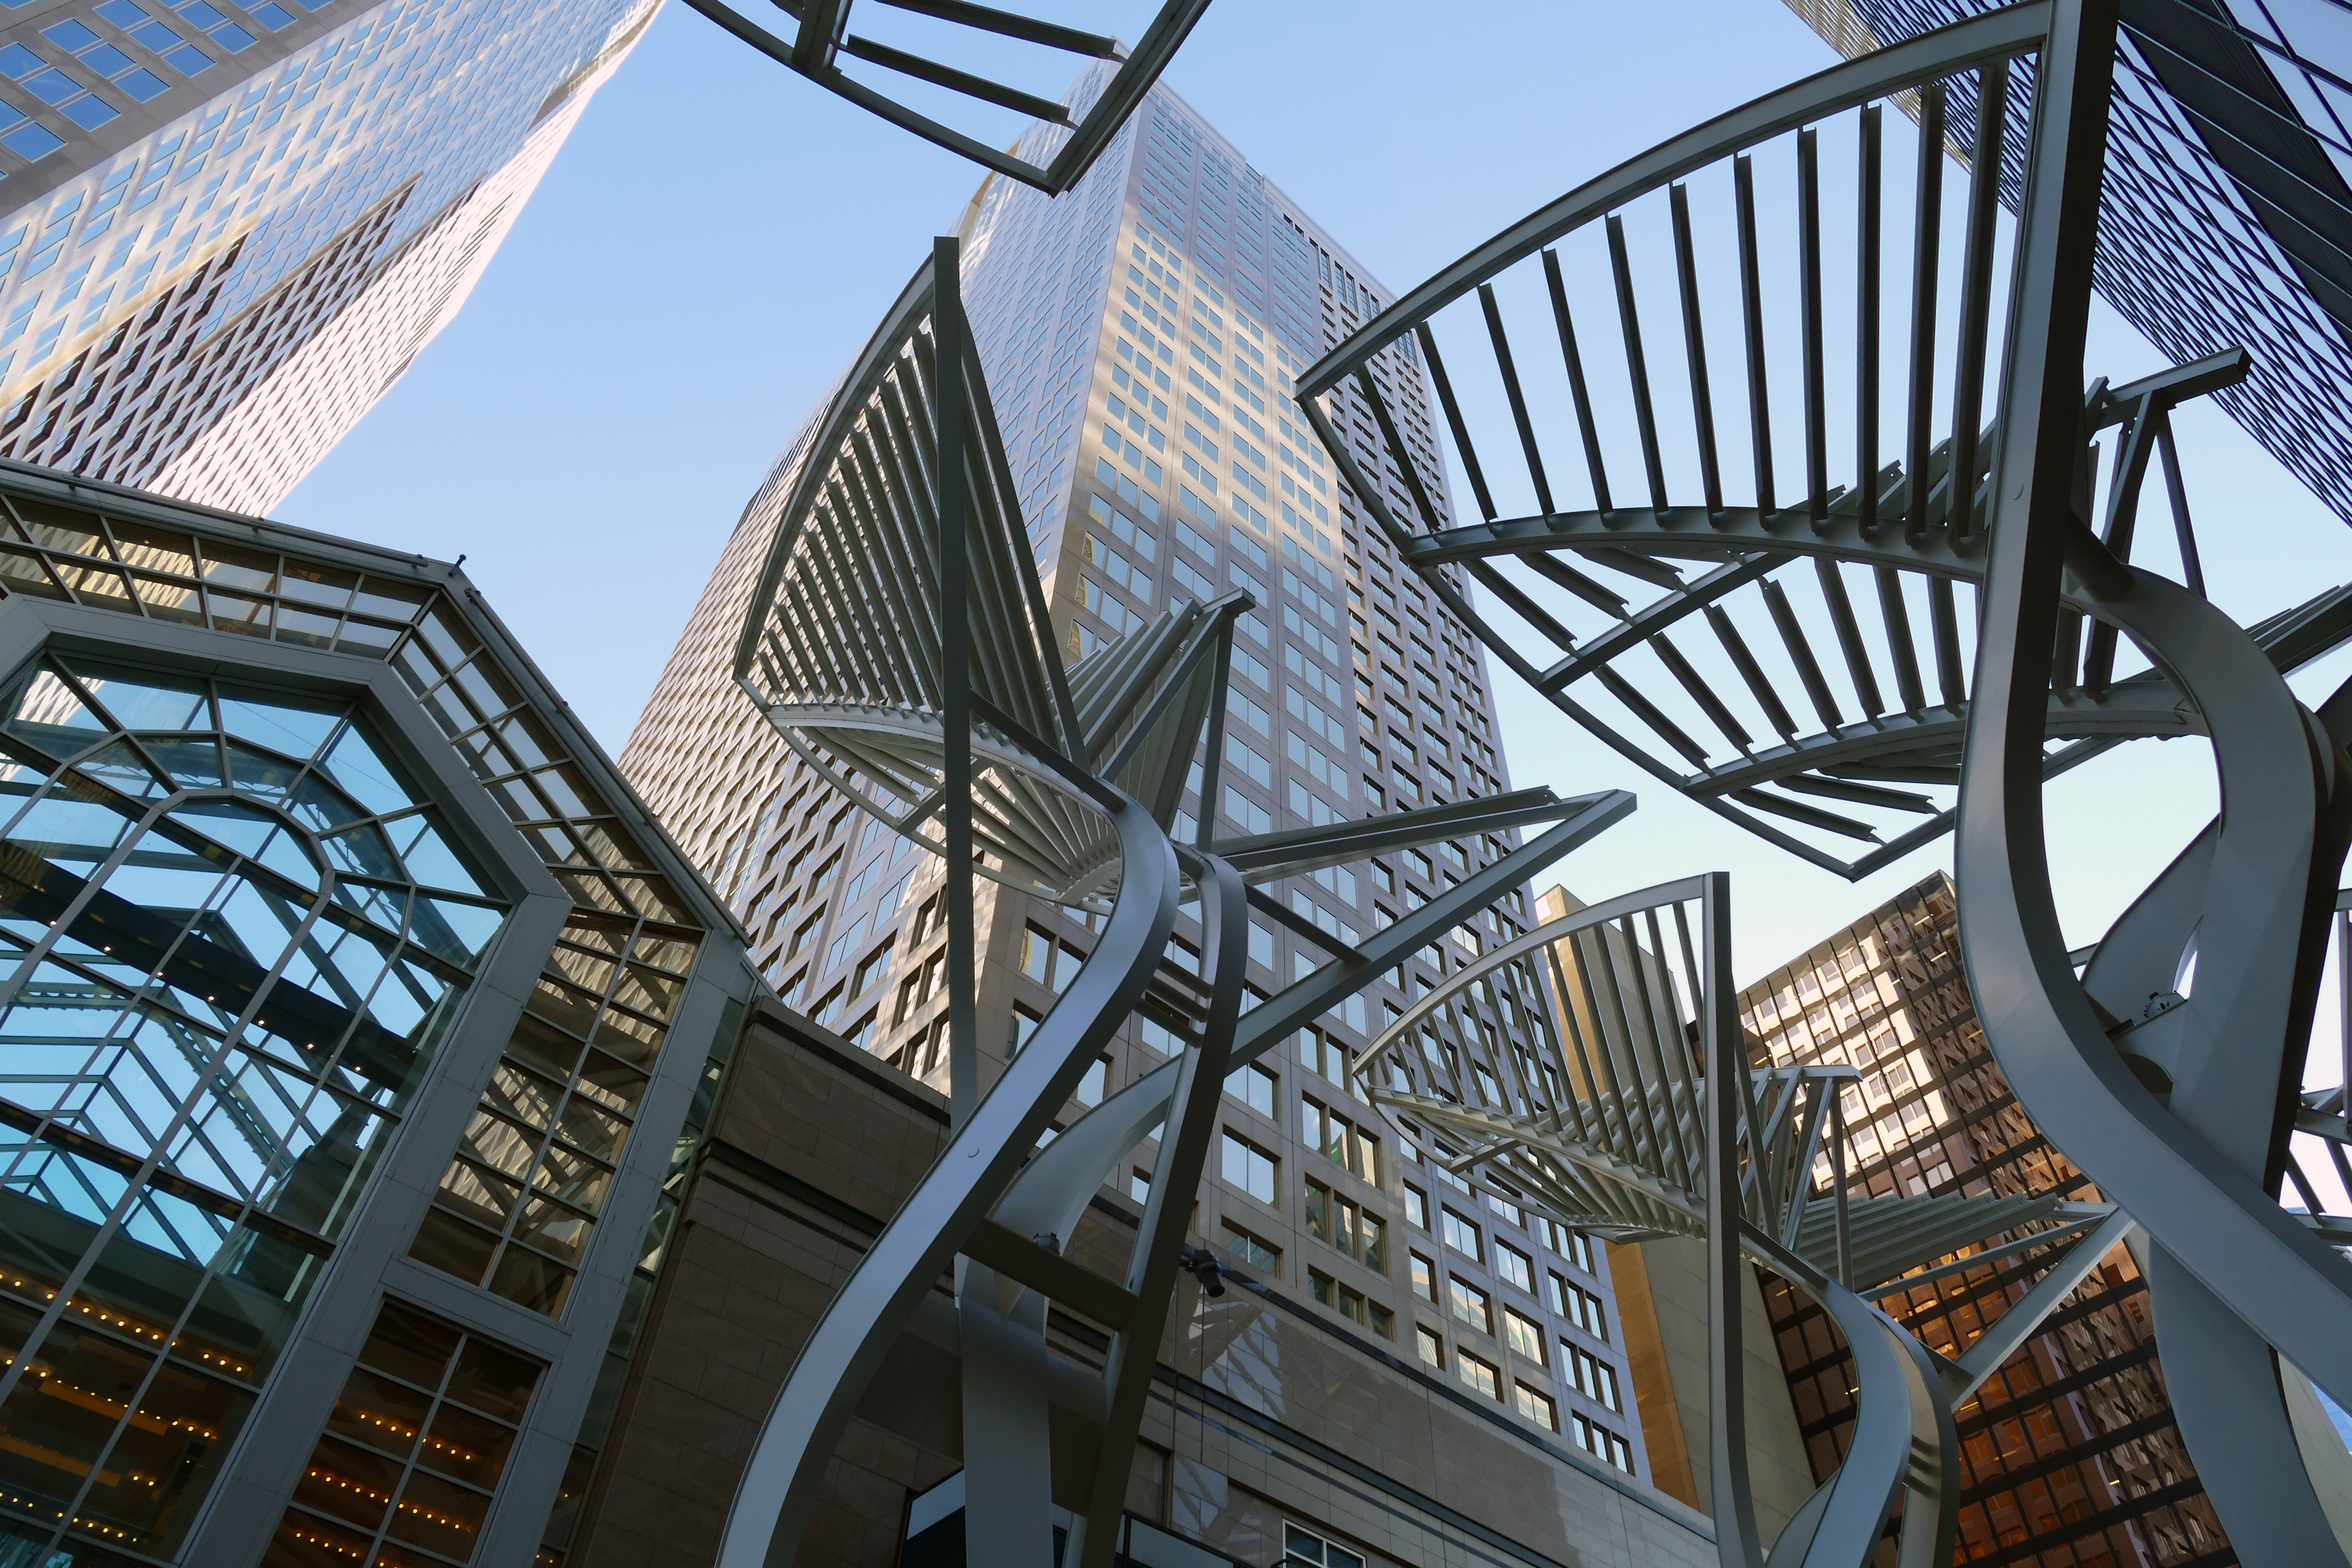
architecture, daytime, iron, daylighting, metropolitan area, urban area, line, building, sky, design, metal, skyscraper, tower block, steel, city, metropolis, tower, symmetry, pattern, mixed use, facade